Fleet Week

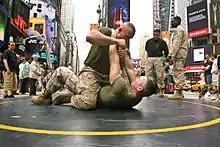
Marines demonstrate Marine Corps Martial Arts Program techniques at Times Square in 2010.

The revived name of Fleet Week was applied to an expanded and more heavily publicized fleet visit in 1981, in conjunction with Columbus Day Weekend celebrations during the second week of October. Since then, the event has been held each year during the Columbus Day Weekend without a break and celebrated its 25th anniversary in 2005. The event is estimated to attract over one million people who watch the air show along the San Francisco Bay waterfront stretching from the Ferry Building to the Golden Gate Bridge. The event was canceled for 2013 due to federal budgetary issues, but was revived in 2014, and continues to be an annual event.